Devdas (1936 film)

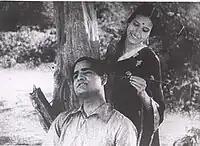
Kundan Lal Saigal and Jamuna Barua in the film

Devdas falls in love with Parvati, with whom he has played since childhood and who is the daughter of a poor neighbouring family. Devdas goes away to Calcutta for University studies. Meanwhile, Parvati's father arranges her marriage to a much older man. Though she loves Devdas, she obeys her father to suffer in silence like a dutiful Indian wife of those times. Devdas, as a result, takes to drinking. Chandramukhi, a dancing girl or courtesan (tawaif) he has befriended in Calcutta, falls for him and gives up her profession to try to save him. Parvati, hearing of his decline, comes to see him to steer him away from a life of drinking. Devdas sends her back, saying in his hour of final need he will come to her. She returns to her life of duty. Realising his end is near, Devdas decides to keep his promise and meet Parvati. He journeys all night, reaches her house and is found dead outside the high walls of her house. Inside Parvati hears from her stepson Mohan, that Devdas is dead. Grief-stricken at this news, Parvati attempts to run out of her house, in order to pay a last visit to his beloved. But her husband orders the main gate to be closed, as it was a social taboo at that time, not to let women step out of the periphery of their in-laws' residence. Consequently, Paro fails to run out, trips over, and the main gate is shut in front of her. A dead Devdas is taken to the cemetery and cremated by the local people.